Hotel Sevilla (Algeciras)

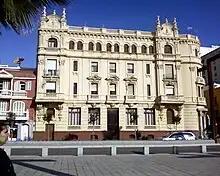

Hotel Sevilla is a historic hotel in Algeciras, Spain. Its construction took place between 1922 and 1925 by the Madrid-based architect Emilio Antón. It is built in the neo-baroque style, with four floors. The balconies and balusters contain decorative floral motifs.